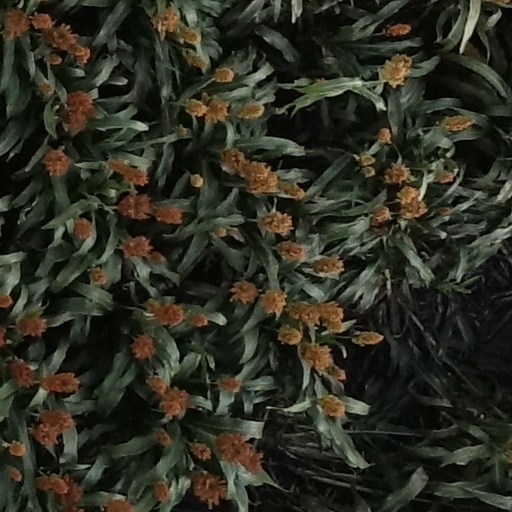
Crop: sorghum